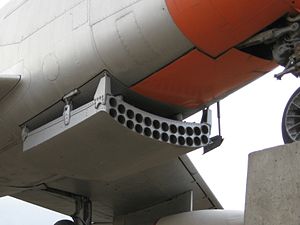
North American F-86D Sabre / Design og udvikling
Raketbakken i nedfældet position
North American F-86D Sabre var en transonisk altvejrs jetjager som tjente ved United States Air Force og andre luftvåben. Selv om flyet var baseret på North Americans F-86 Sabre dagjager, havde F-86D kun cirka 25 procent dele til fælles med andre Sabre-udgaver; det havde et større skrog, en kraftigere motor med efterbrænder, og et radaranlæg; radomen gav flyet den karakteristiske 'hundesnude'.